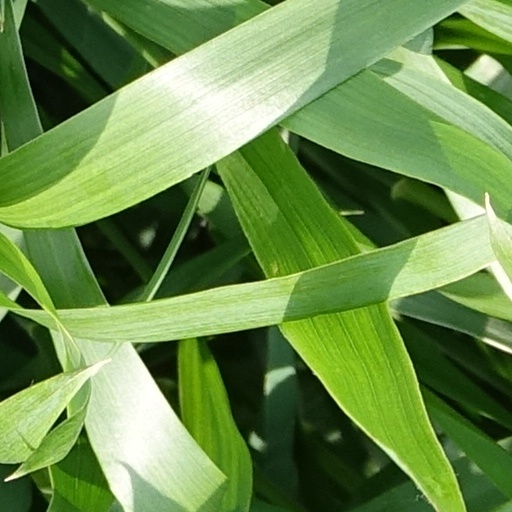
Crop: wheat